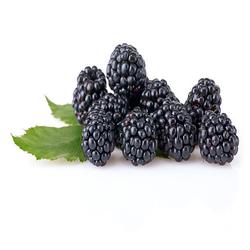
Label: Blackberry